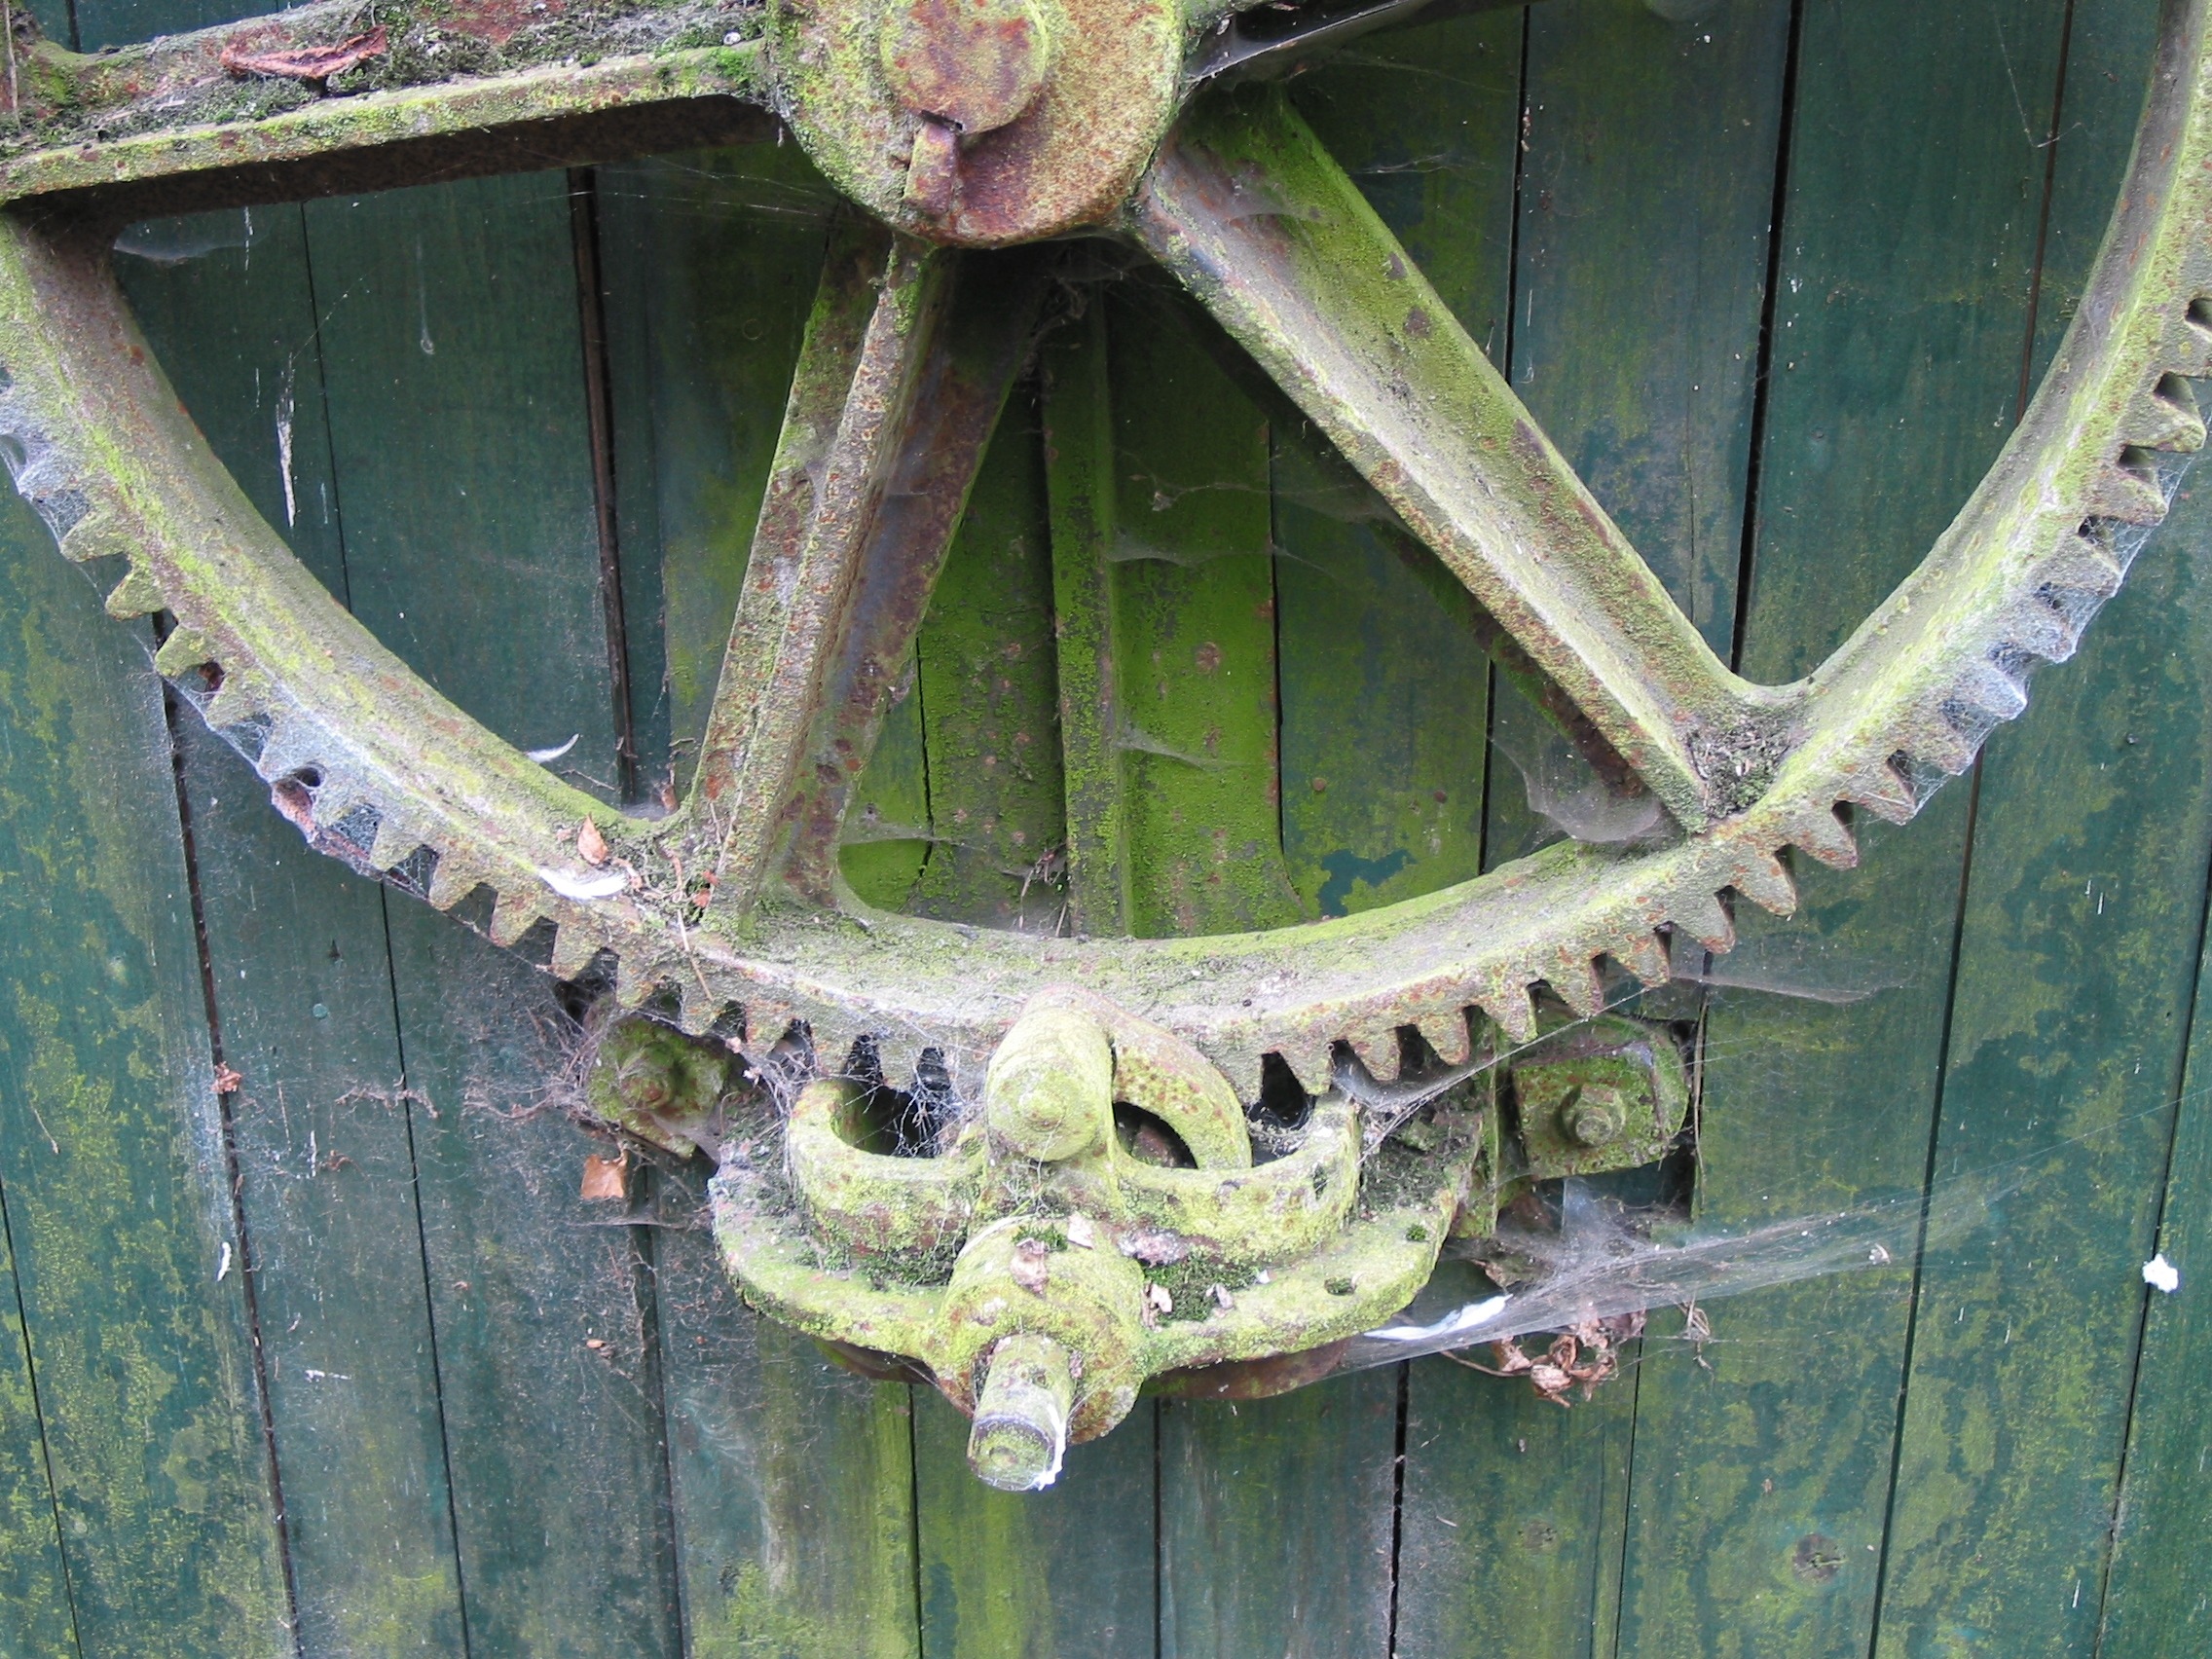
wing, antique, gear, sculpture, art, iron, mechanics, mill wheel